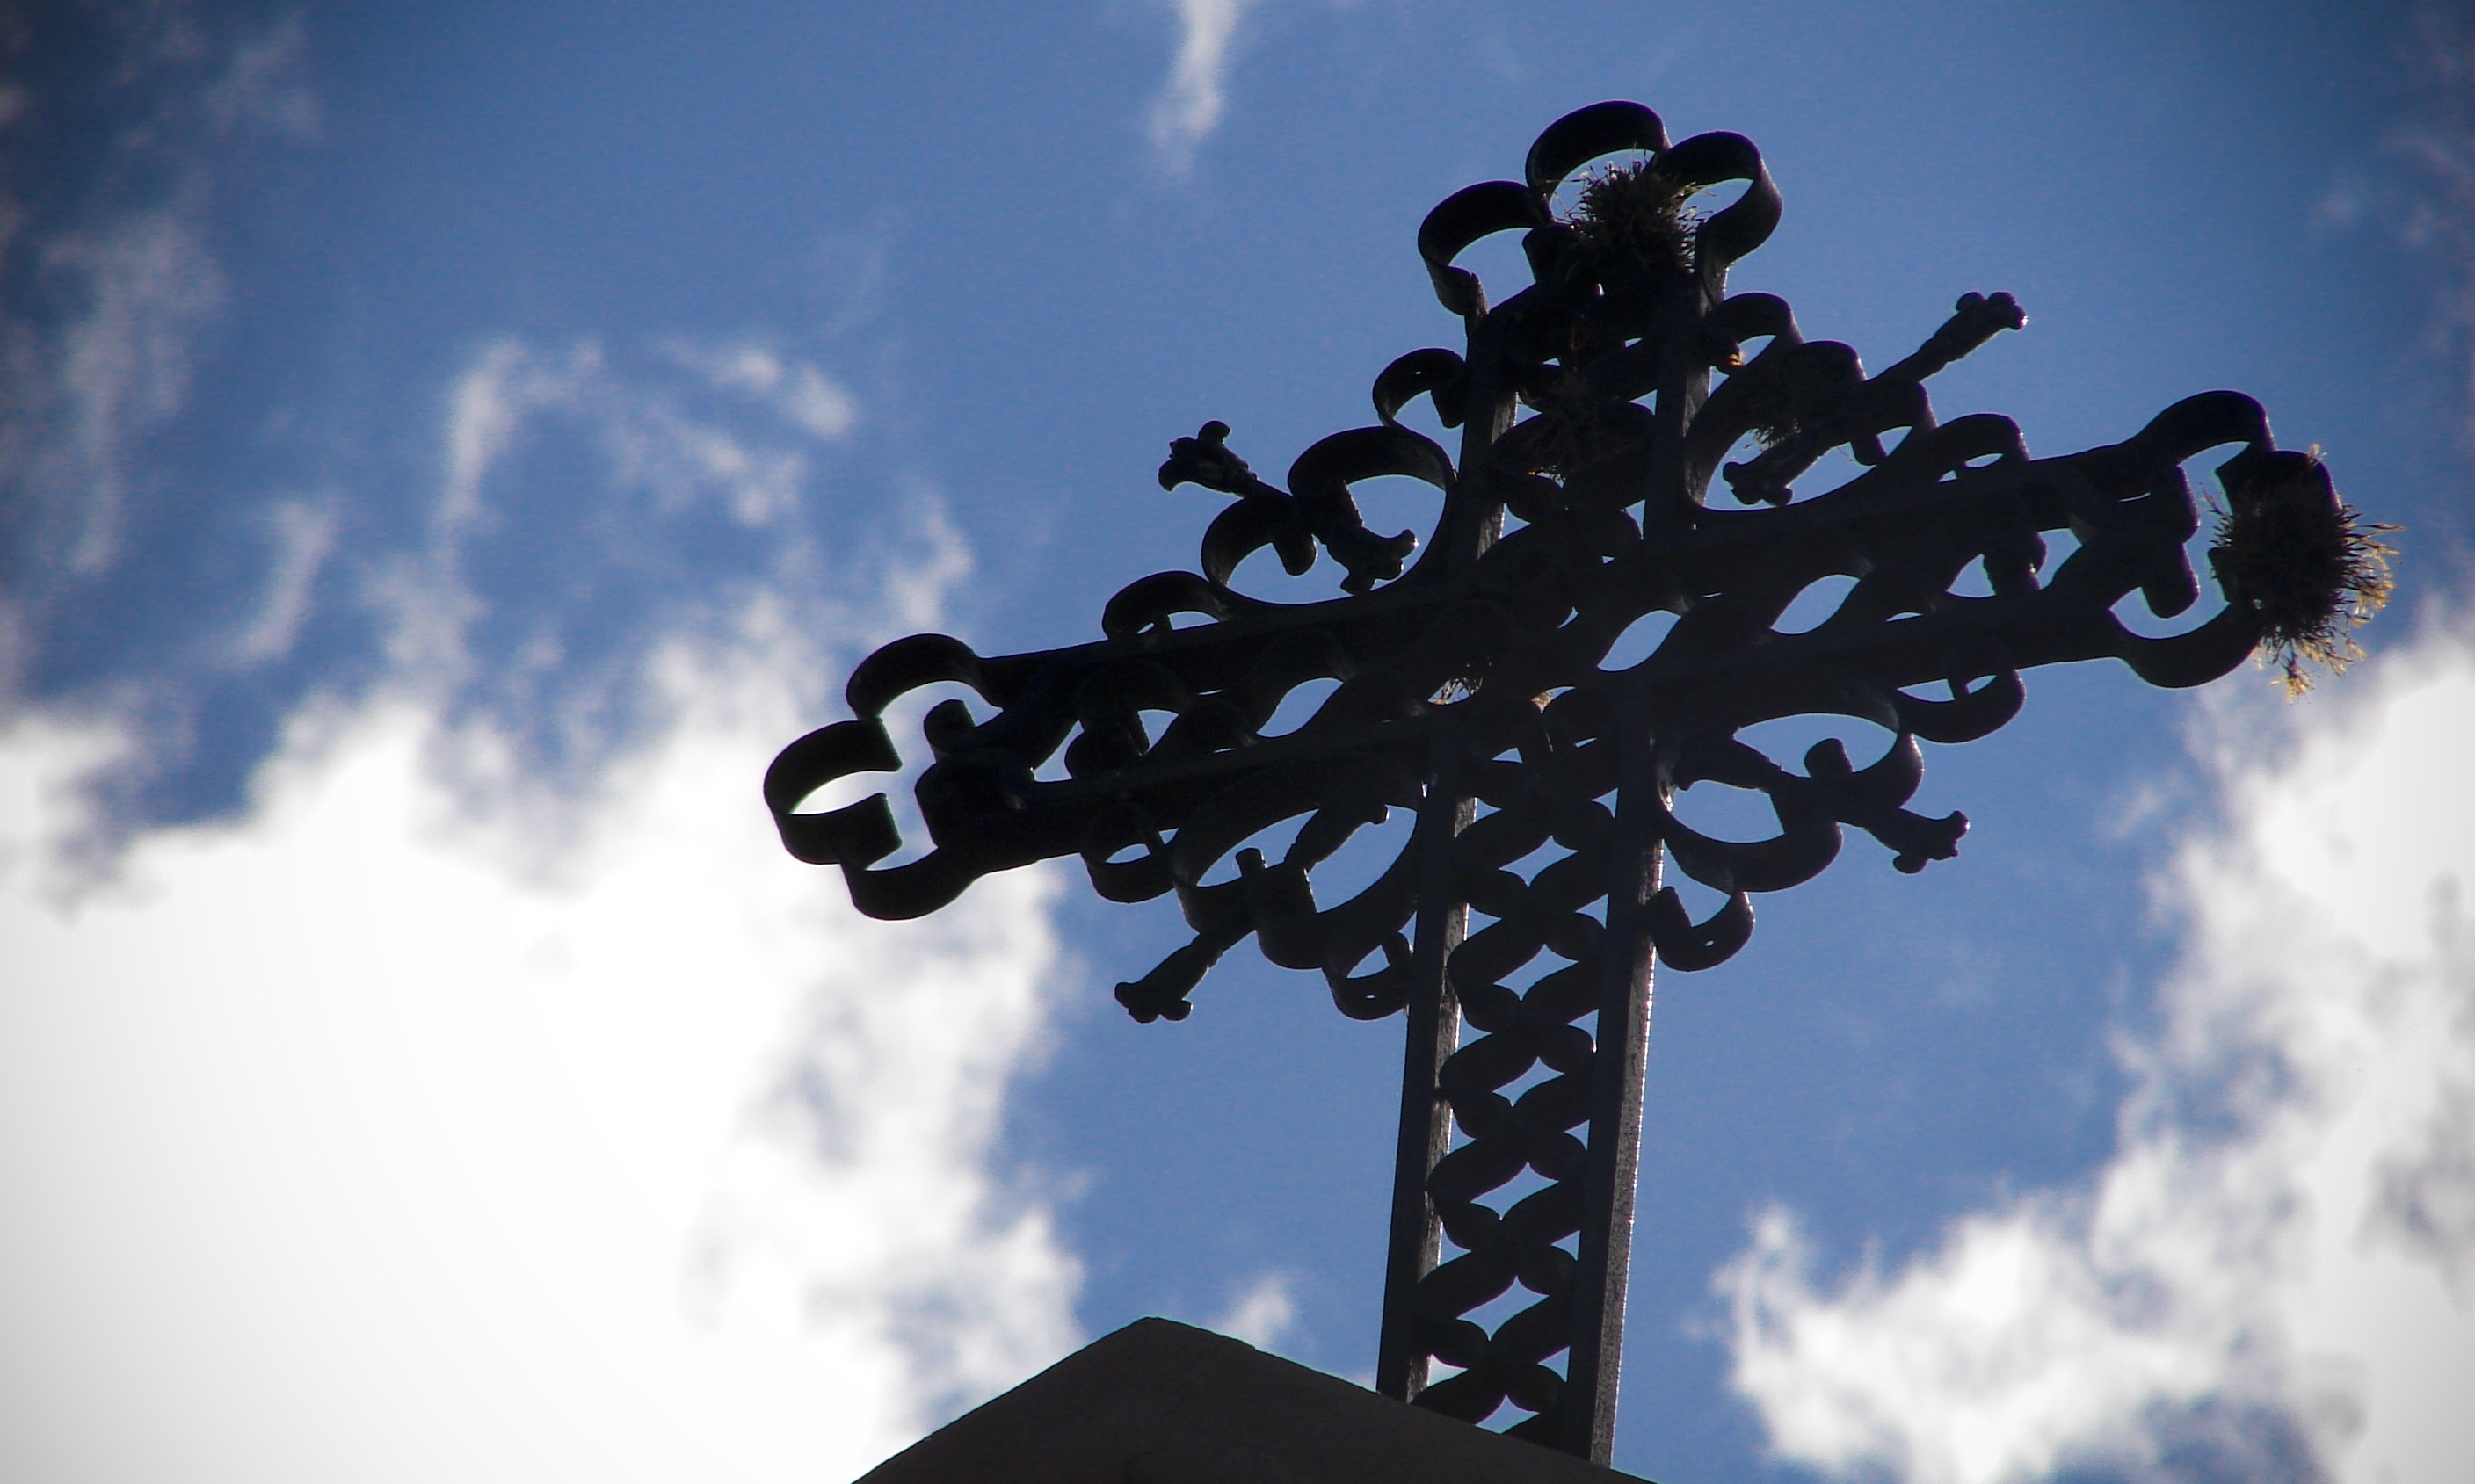
cloud, sky, symbol, blue, church, cross, cemetery, clouds, cruz